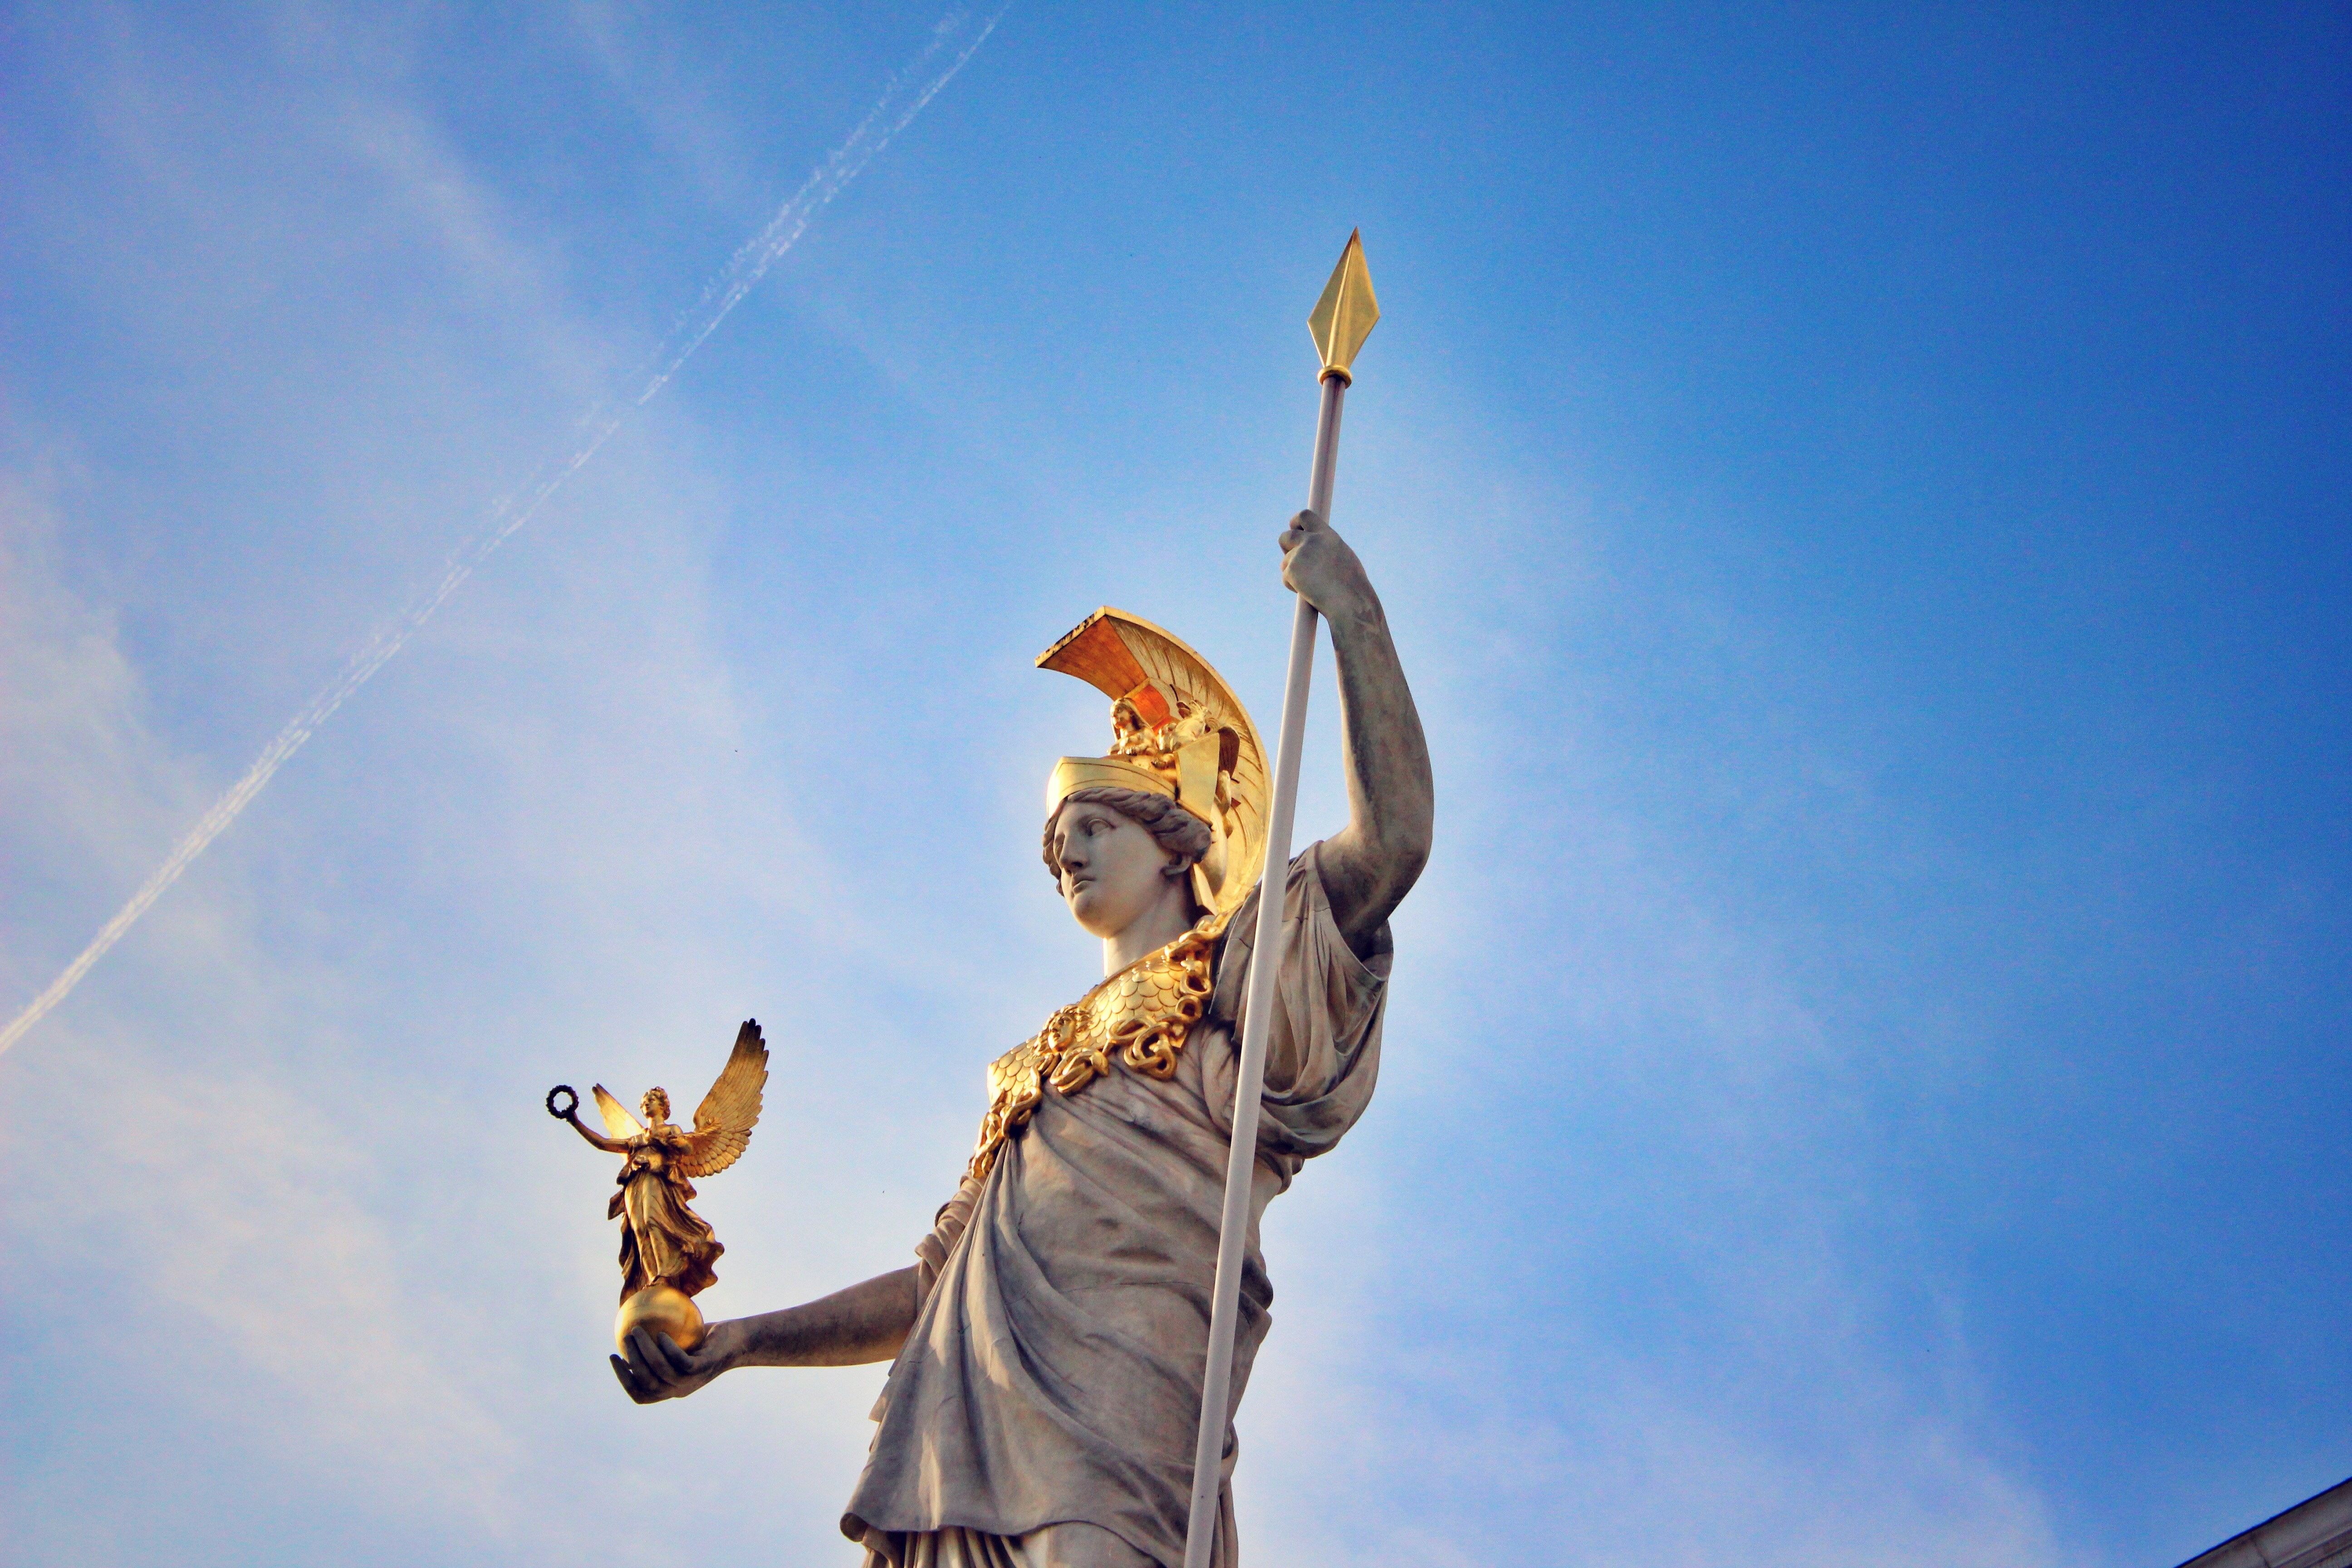
sky, town, monument, europe, statue, golden, landmark, attraction, historic, austria, vienna, wien, golden statue, atmosphere of earth